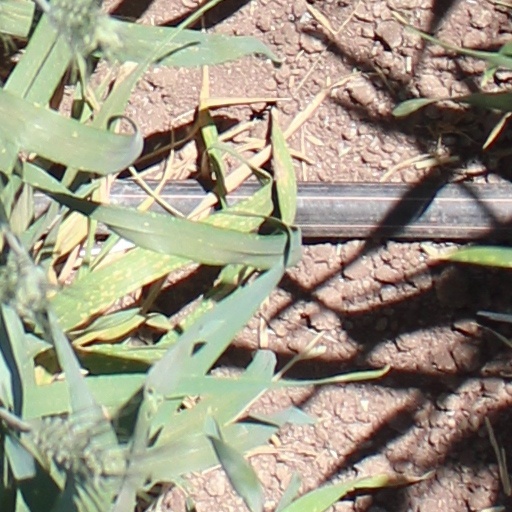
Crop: wheat